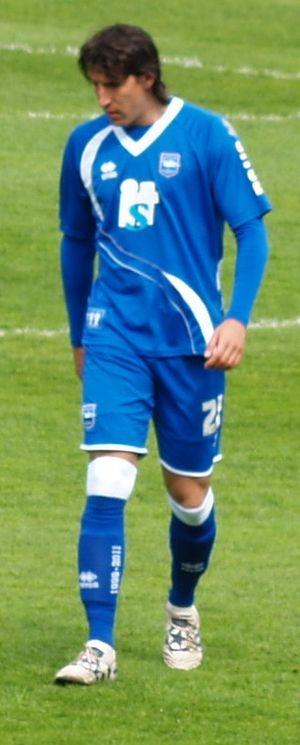
Francisco Sandaza, né le 30 novembre 1984 à Tolède en Espagne, est un footballeur espagnol, qui évolue au poste d'attaquant.